Elspeth Douglas McClelland

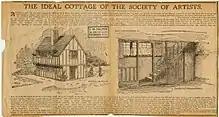
Cottage Design by McClelland in 1905. 'The Ideal Cottage for the Society of Artists' - Winning cottage design for 106 Wilbury Road, Letchworth.

Elspeth Douglas McClelland, Mrs Spencer (1879–1920) was an English suffragette and architect. She is known for being a "human letter" sent by the suffragettes to the Prime Minister.